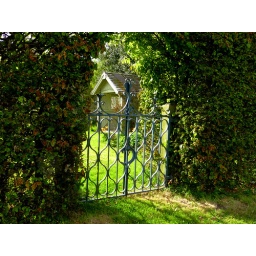
The gate to a (rater nice) house beside the walls of Nunnington Hall.